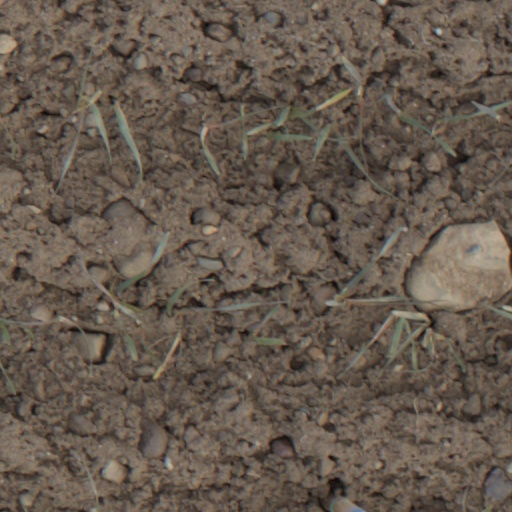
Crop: wheat